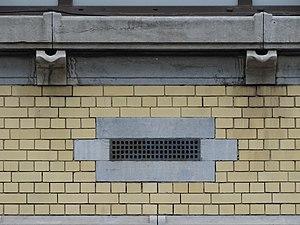
Détail de la façade de l'Institut Marius Renard, Anderlecht (1914).
L’Institut Marius Renard est un établissement scolaire situé à Anderlecht.